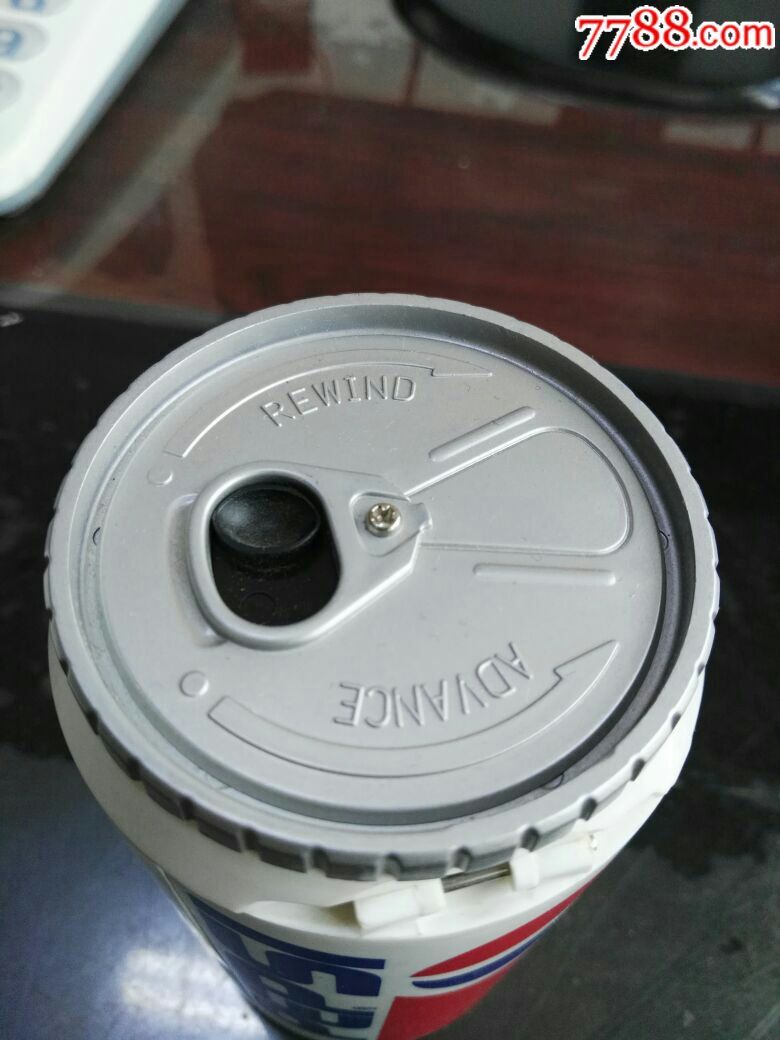
Label: metal